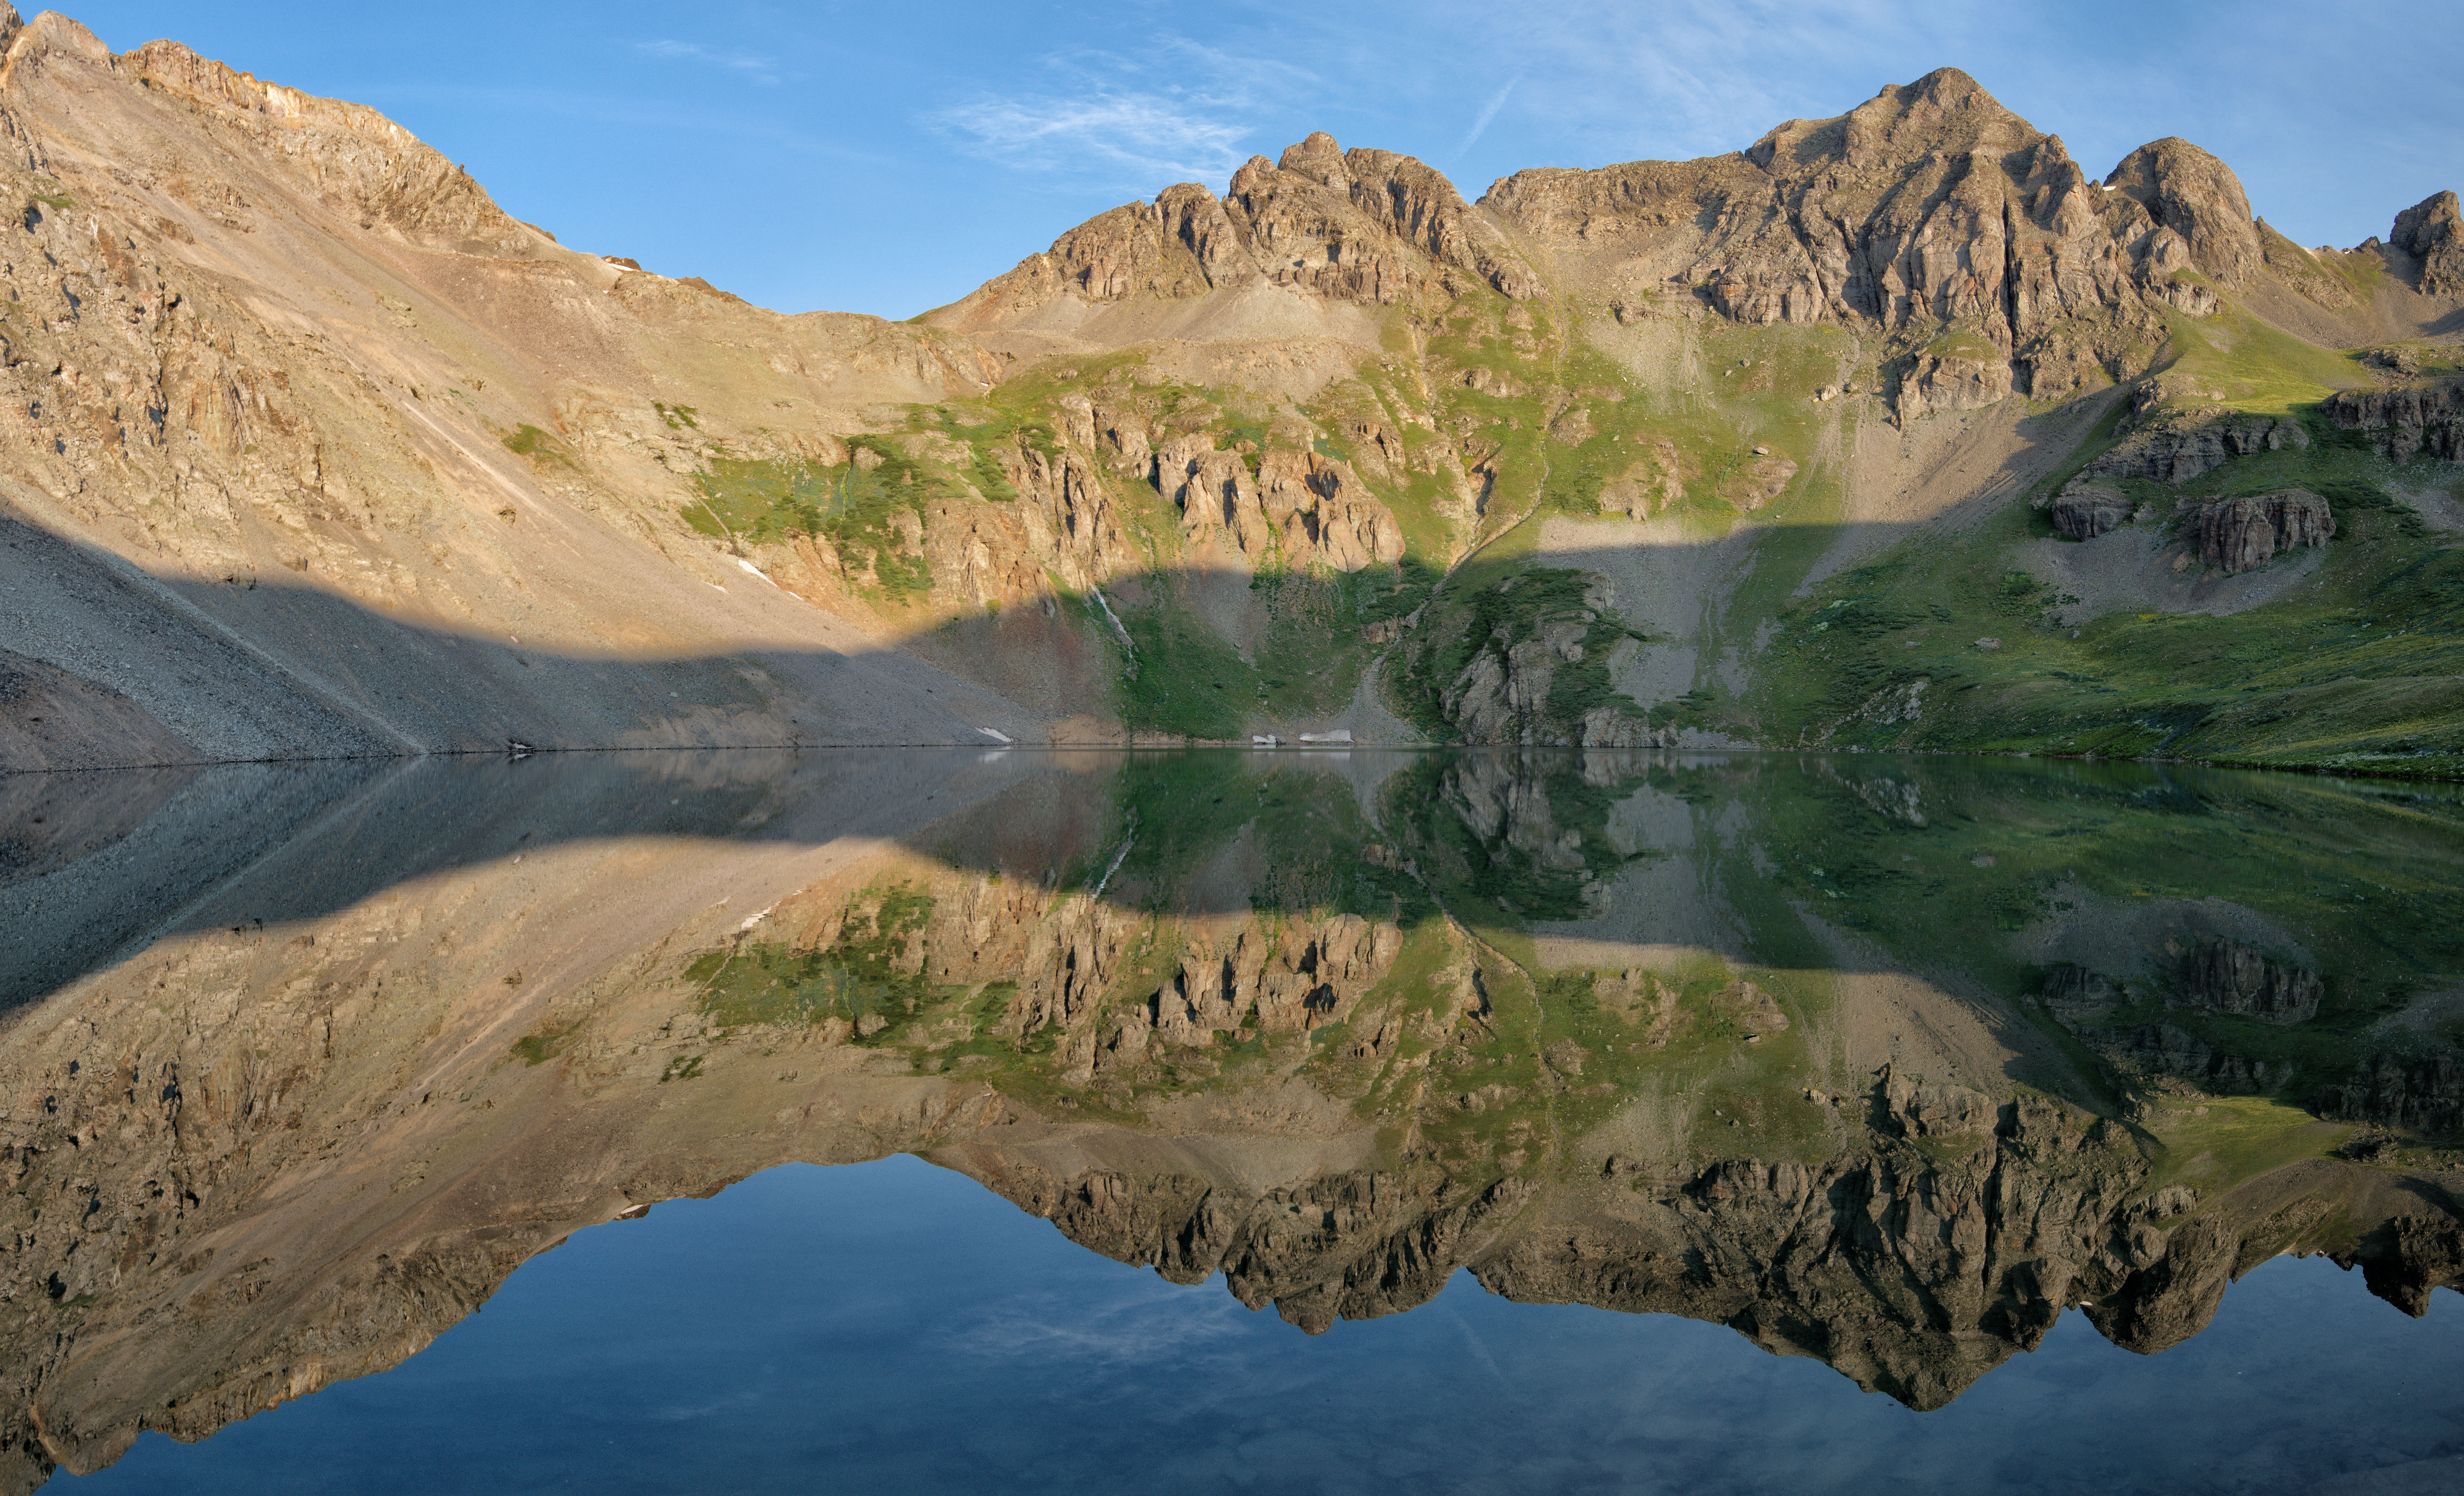
landscape, wilderness, mountain, lake, valley, mountain range, reflection, reservoir, terrain, national park, ridge, cool image, geology, alps, plateau, fell, i, loch, crater lake, moraine, landform, tarn, aerial photography, mountain pass, mountainous landforms